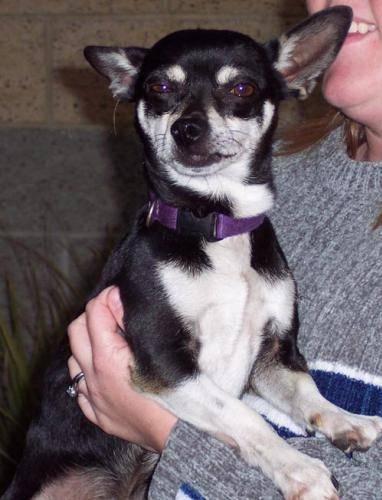
dog